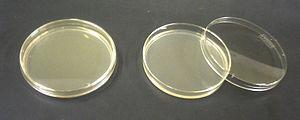
L'agar-agar est un produit gélifiant, dont la découverte faite au Japon en 1658 par Minora Tarazaemon est souvent attribuée à tort à Fanny et Walther Hesse, ces derniers ayant découvert en 1881 son utilité comme milieu de culture en microbiologie. Il est appelé kanten au Japon où il est utilisé dans certaines pâtisseries traditionnelles comme les yōkan, ou sous forme de tokoroten.
Une boîte de Petri est une boîte cylindrique transparente peu profonde, en verre ou en plastique, munie d'un couvercle.